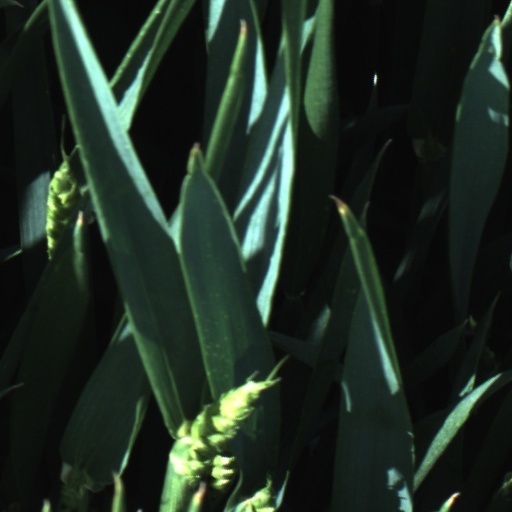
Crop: wheat